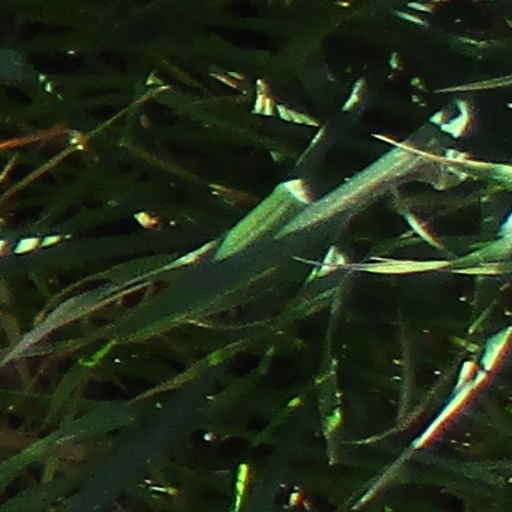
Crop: wheat